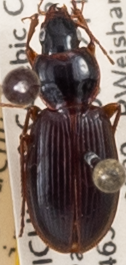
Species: Synuchus impunctatus
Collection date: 2022-08-24
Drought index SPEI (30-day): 0.222
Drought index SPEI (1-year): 0.35
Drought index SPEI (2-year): -0.06